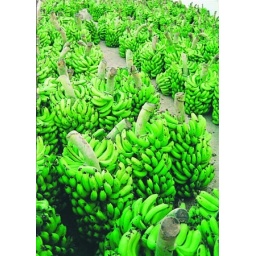
Banana in fruit market in Karachi, Pakistan.